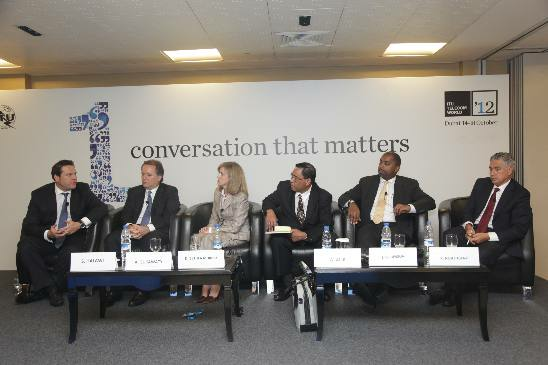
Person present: Yes